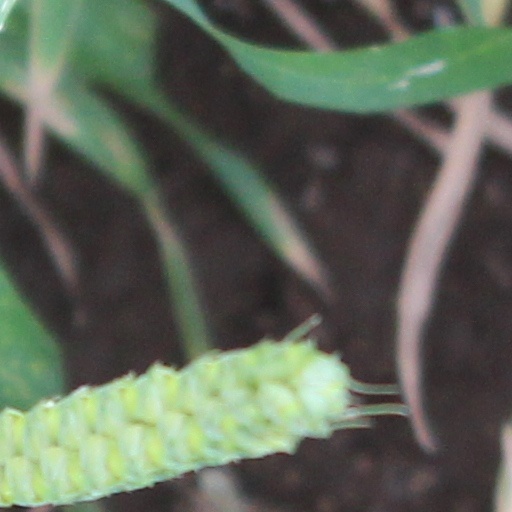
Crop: wheat